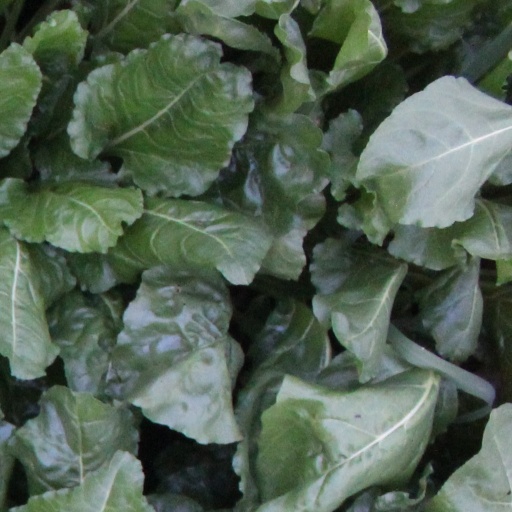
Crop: sugar beet